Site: brandenburg
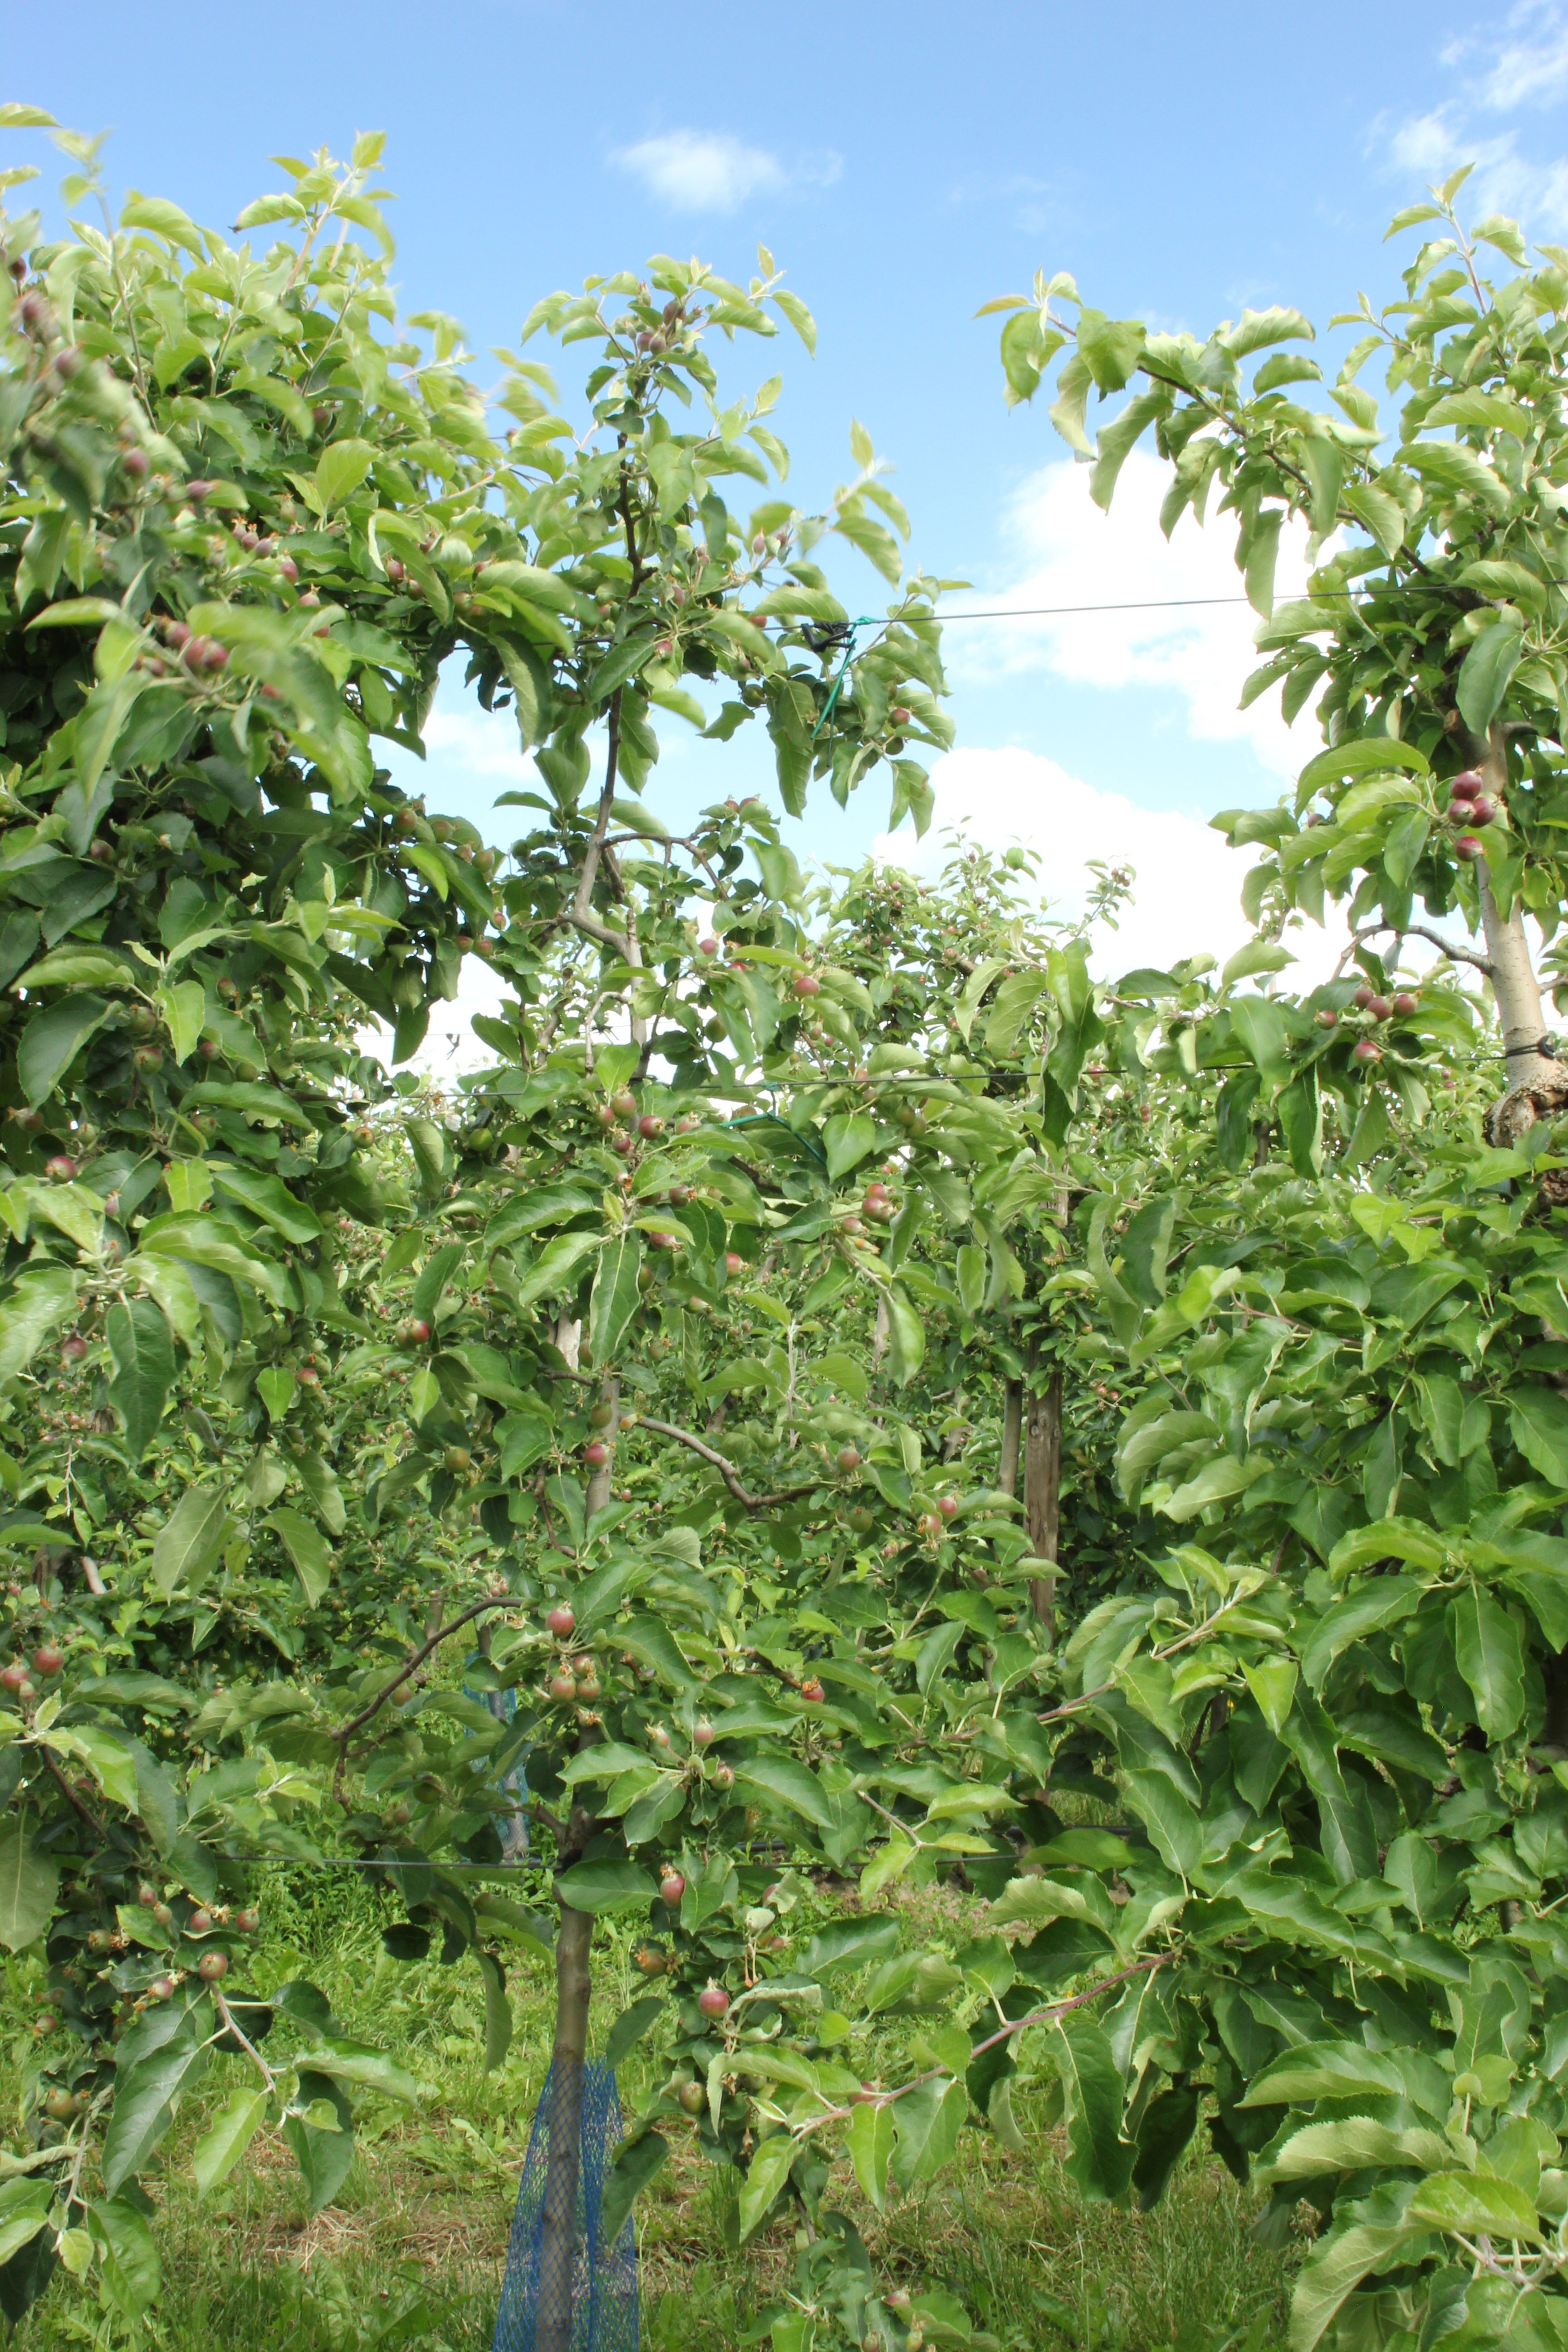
Growth stage (BBCH 72): Development of fruit